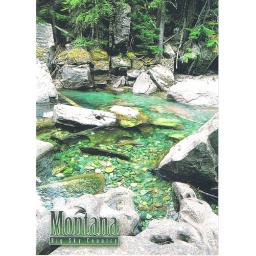
Multi-colored stones are seen through the clear waters of McDonald Creek in Northwest Montana. (P)